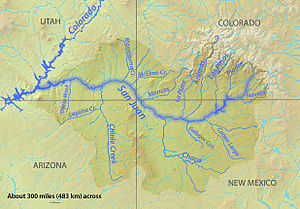
San Juan River
Kort over San Juan Rivers afvandingsområde.
San Juan River er en østlig biflod til Colorado River og ligger i den sydvestlige del af USA. Den er 644 km lang, og løber fra den sydlige del af delstaten Colorado og er indenom New Mexico. I Utah løber ud i Colorado River ved den kunstige sø Lake Powell, som dannes af Glen Canyon-dæmningen. Floden afvander et område på 64.560 km² og løber fra øst mod vest i Rocky Mountains. Ved floden ligger Goosenecks State Park som er en kendt turistattraktion med blandt andet den markante Mexican Hat.